Mexico–Slovakia relations

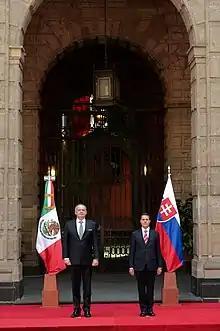
Slovak President Andrej Kiska on an official visit to Mexico, along with Mexican President Enrique Peña Nieto; November 2017.

Both nations have signed several bilateral agreements, such as an Agreement on Air Transportation (2000), Agreement on the Avoidance of Double Taxation and the Prevention of Tax Evasion (2006); Agreement on Economic Cooperation (2006), Agreement on Reciprocal Promotion and Protection of Investments (2007), Agreement on Cooperation in the fields of Education, Youth, Sports and Culture (2017) and an Agreement in Scientific, Technological, Academies and Innovation (2017).